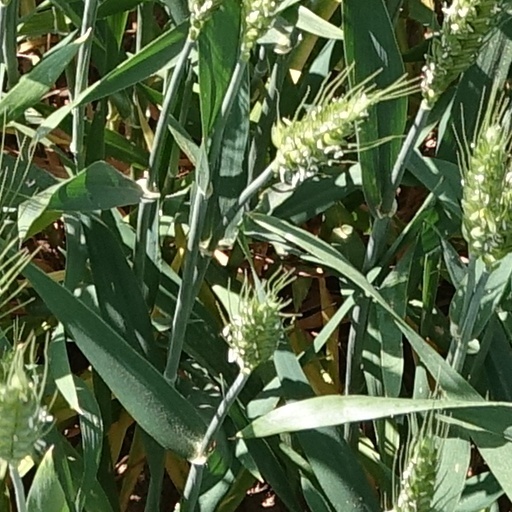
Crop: wheat